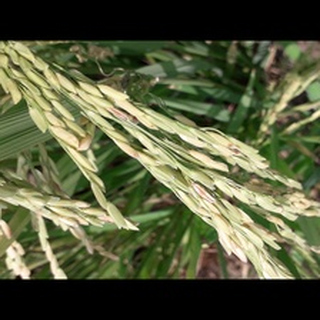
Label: healthy_rice